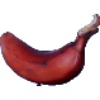
Label: red_banana